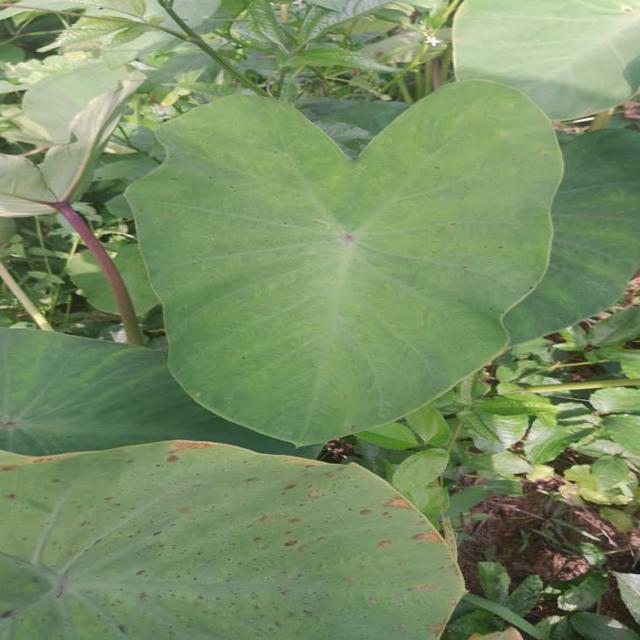
Label: Early_Blight